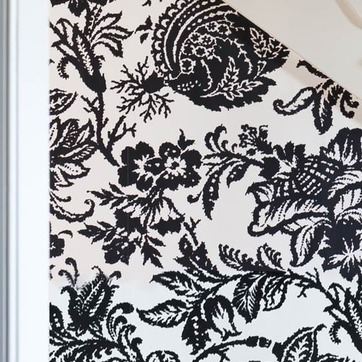
Material: wallpaper